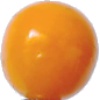
Label: physalis